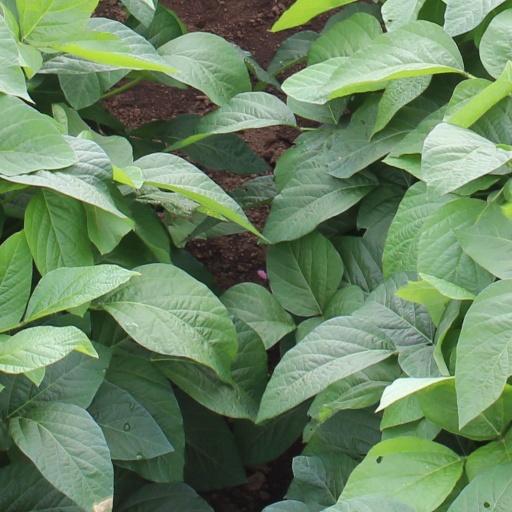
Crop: soybean